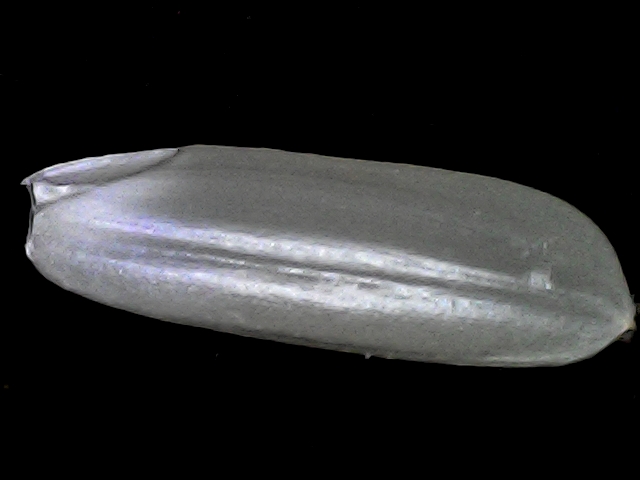
Rice variety: BRRI67